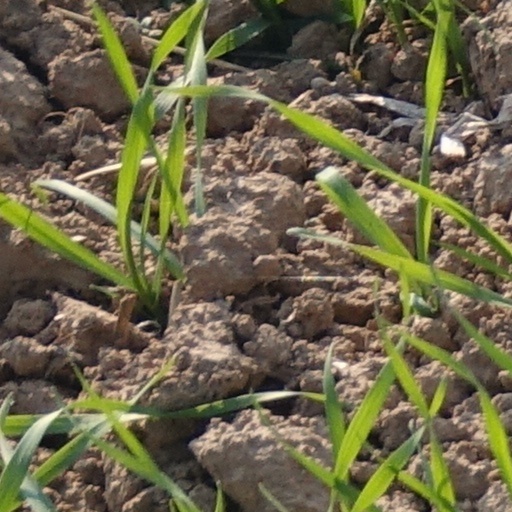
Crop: wheat